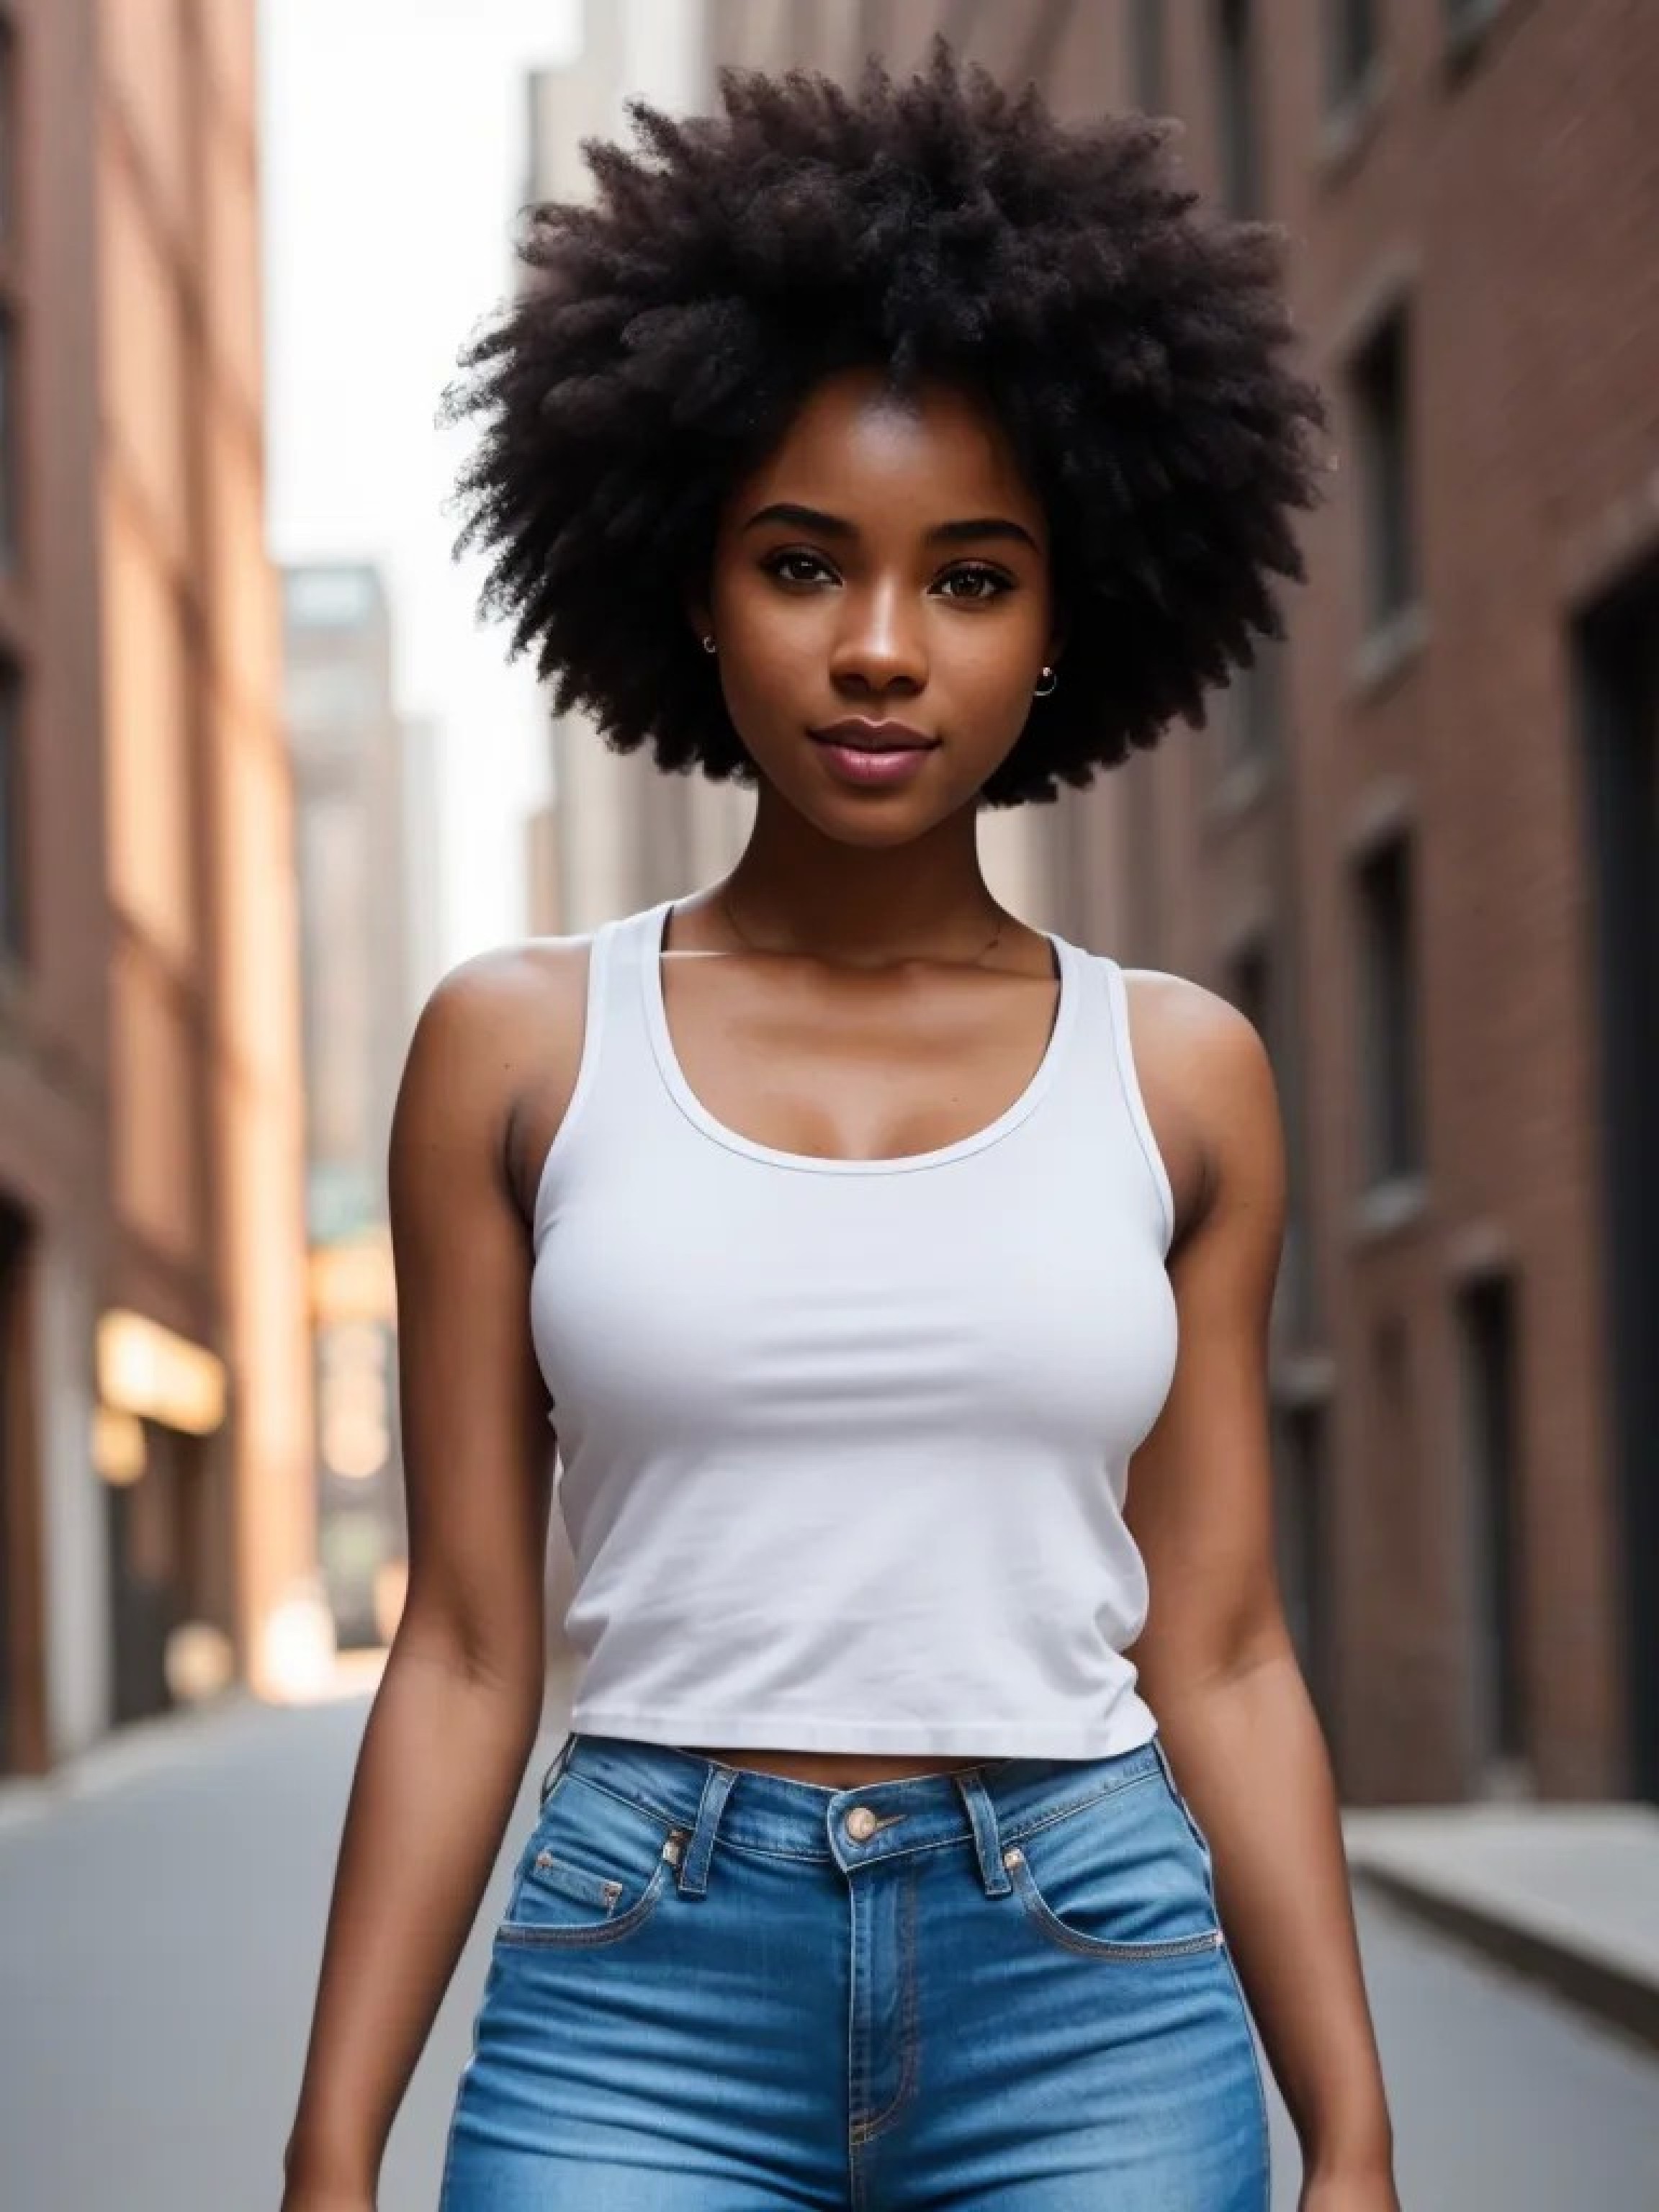
woman, clothing, hair, lip, shoulder, white, black, fashion, blue, eyelash, sleeve, waist, t shirt, thigh, black hair, fashion design, cool, sleeveless shirt, denim, eyewear, trunk, long hair, fashion model, electric blue, abdomen, brown hair, chest, jewellery, sportswear, magenta, afro, fashion accessory, top, necklace, fur, haute couture, belt, photo shoot, model